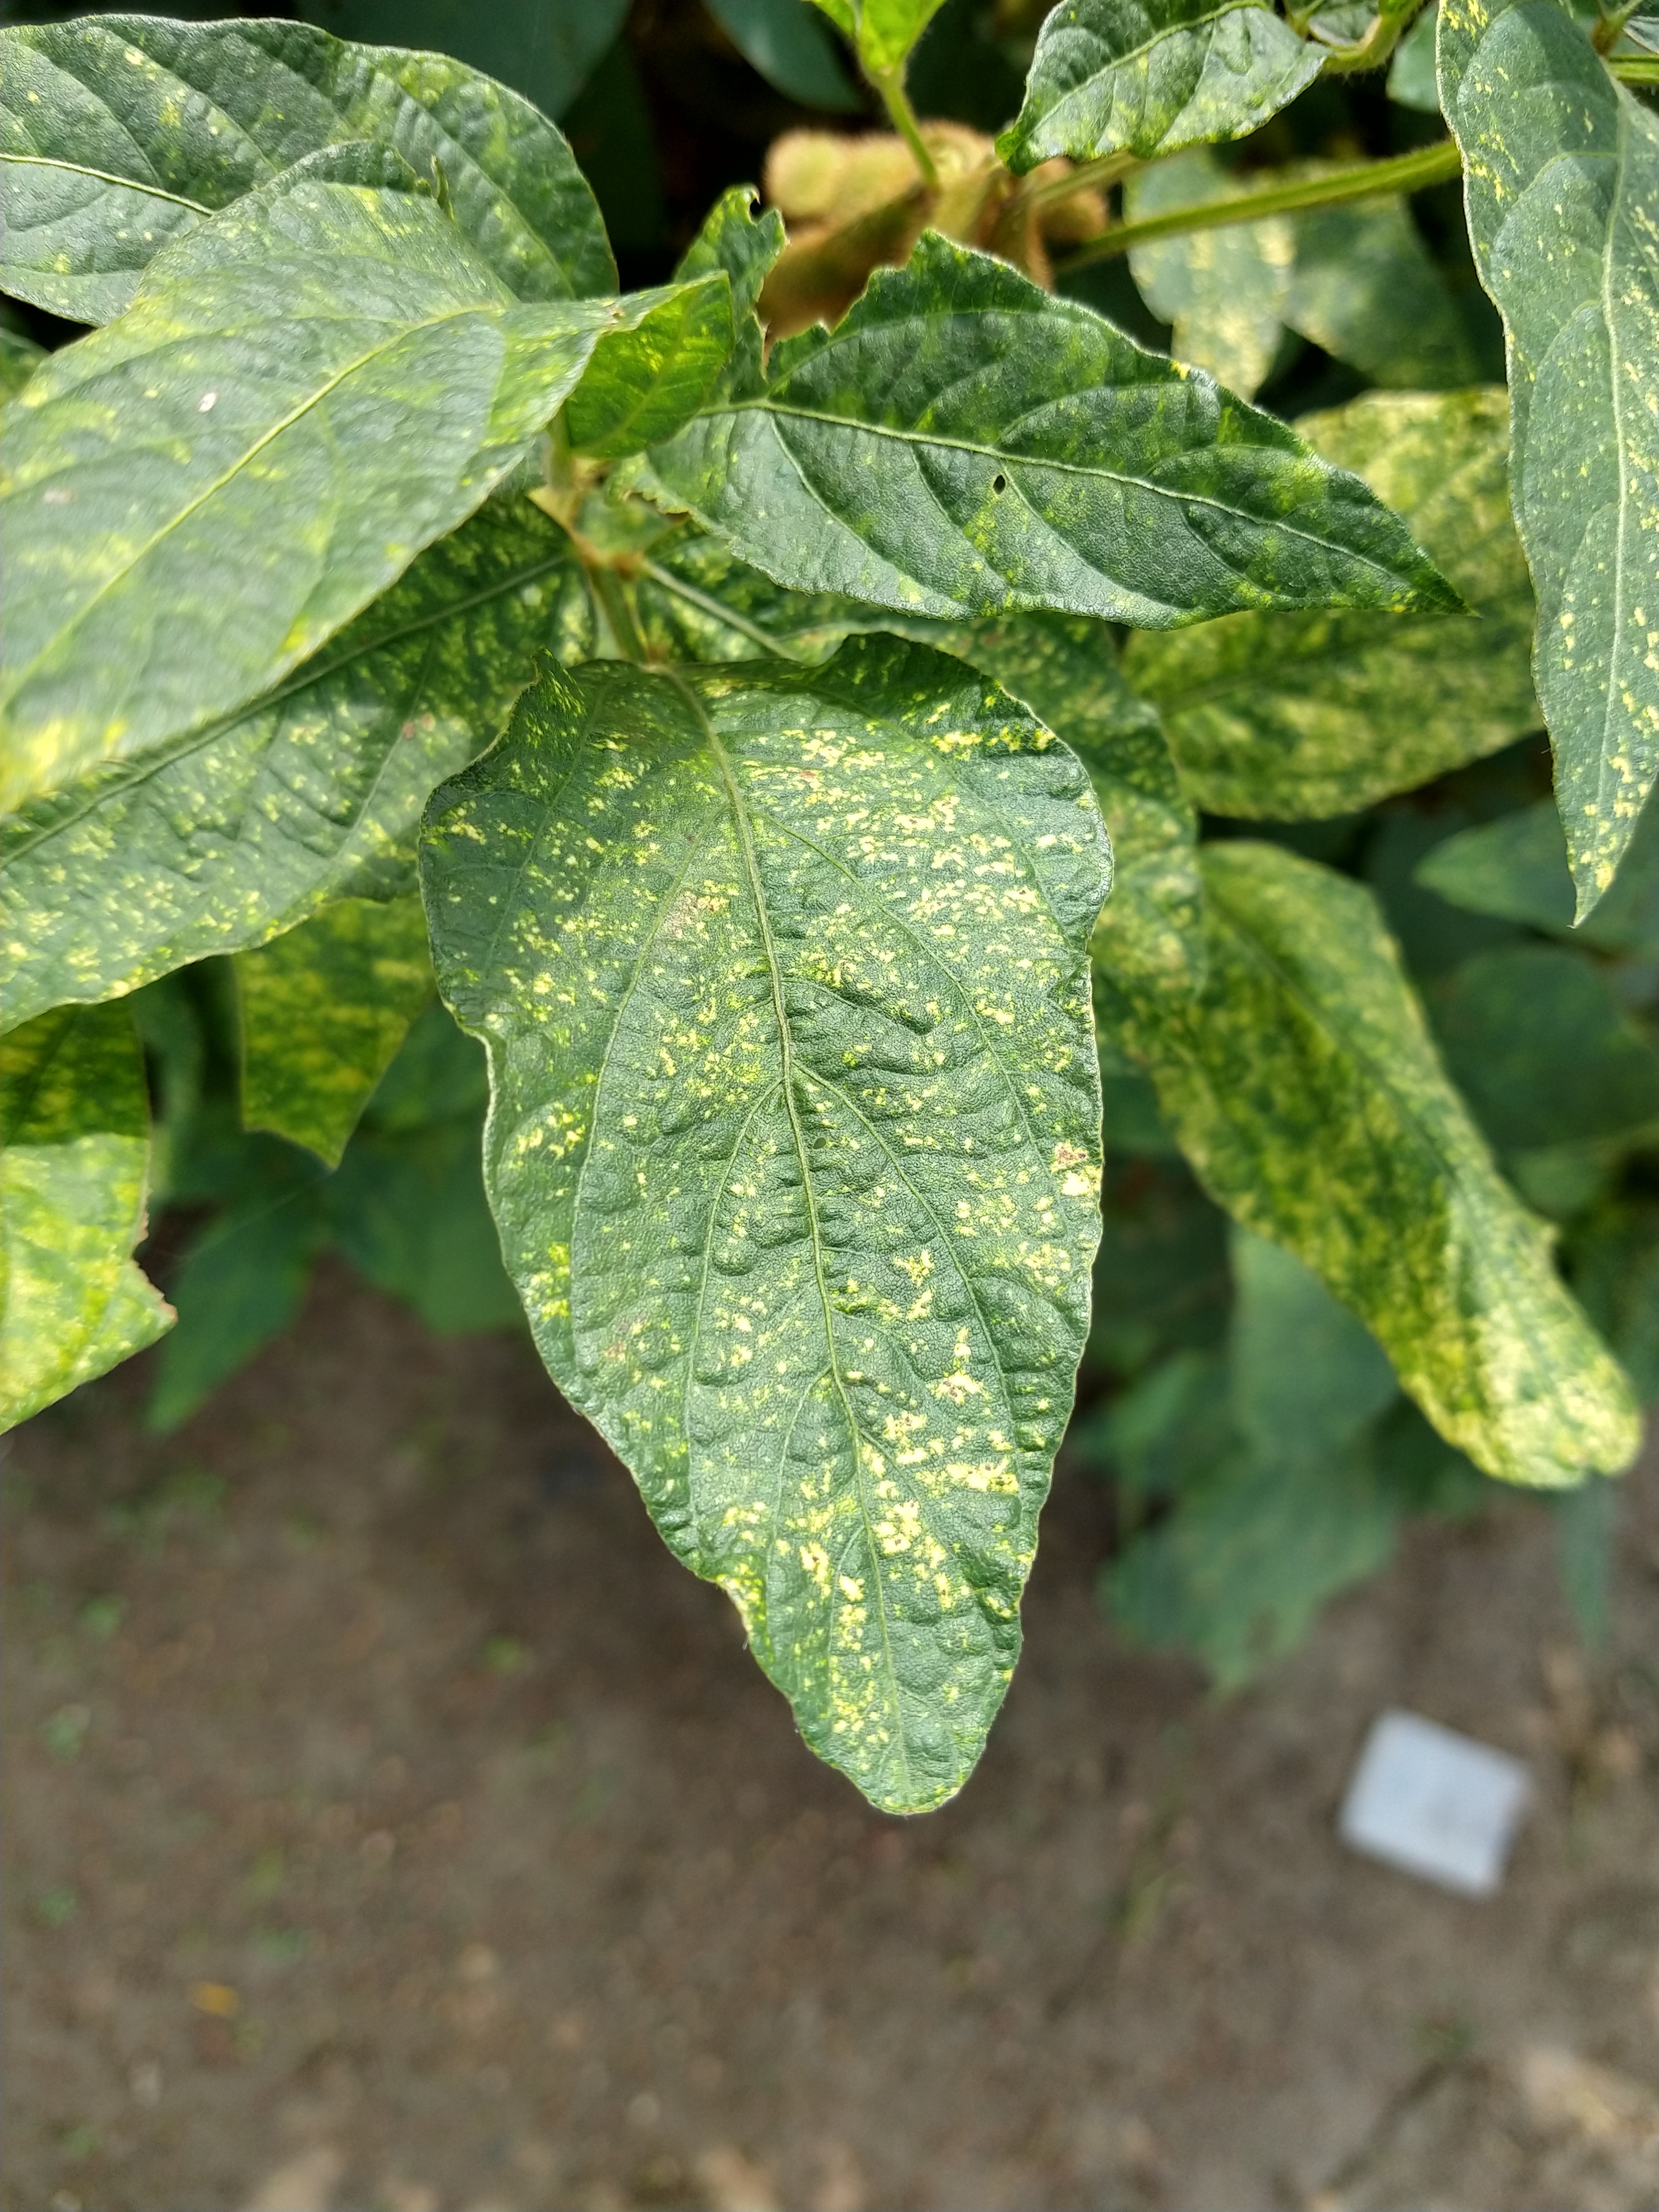
Label: Disease